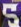
Number: 5